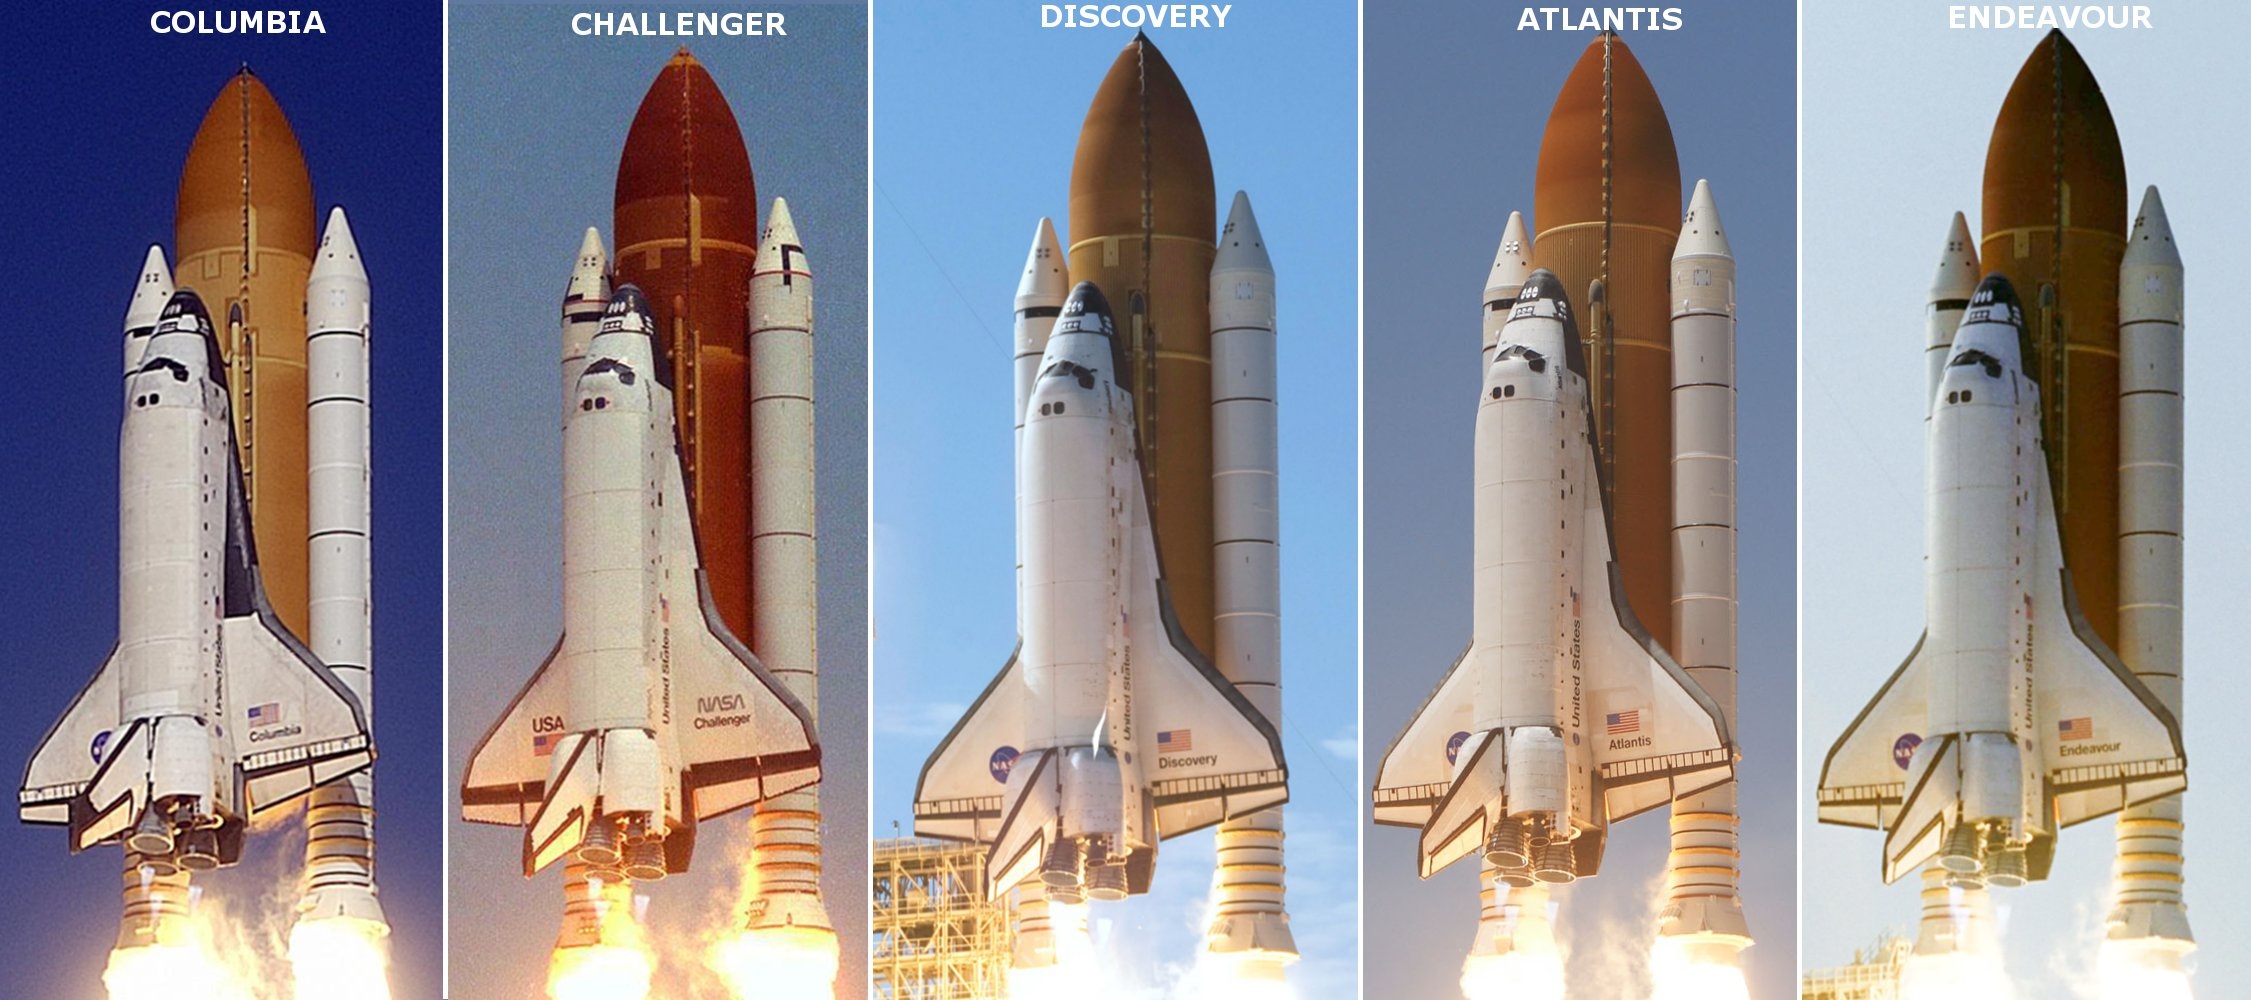
technology, vehicle, weapon, rocket, rockets, exploration, vehicles, spacecraft, space shuttle, missile, profiles